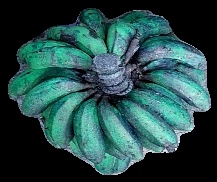
Variety: rasbale
Grade: grade3